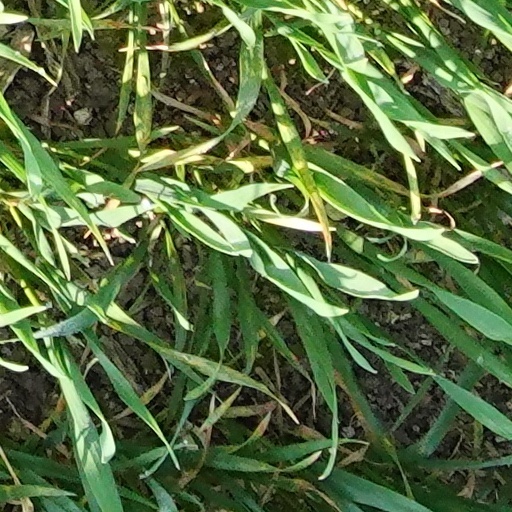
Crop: wheat